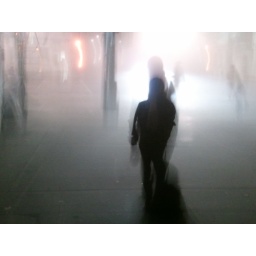
girl and dog at night in the fog